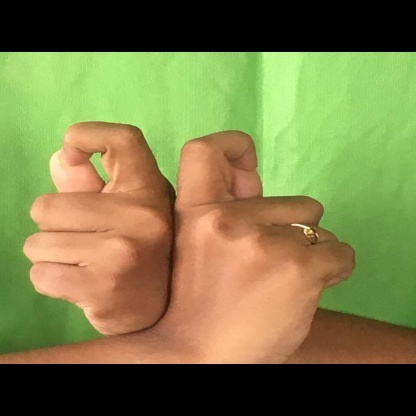
Mudra: Berunda